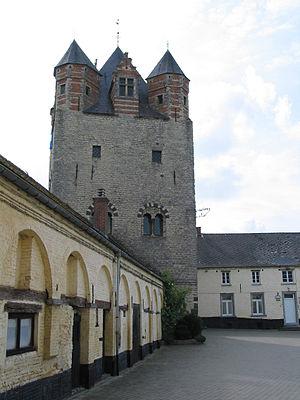
Céroux-Mousty (Belgique), le château-ferme de Moriensart (XVIII-XIXe siècles) et son donjon (début du XIIIe siècle).